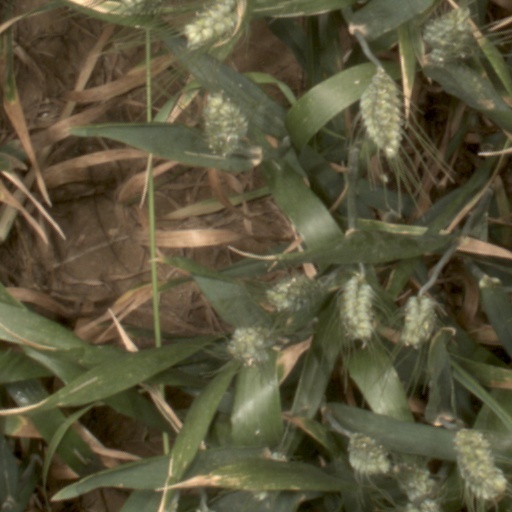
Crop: wheat